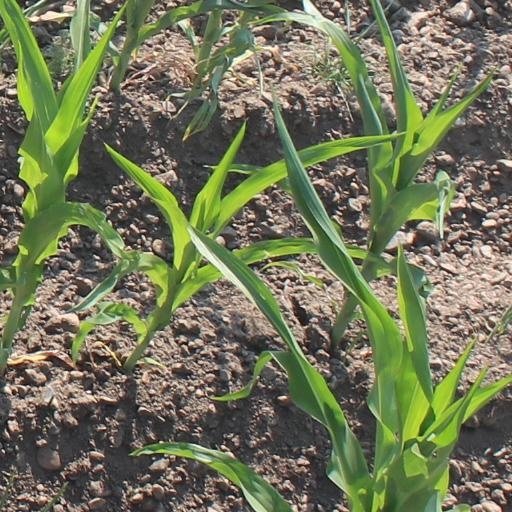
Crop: maize; corn